The Empress of Dreams

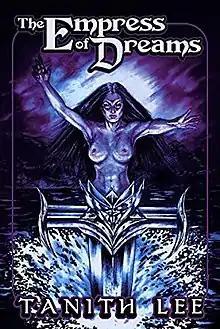
Cover of first edition

The Empress of Dreams is a collection of fantasy short stories by British author Tanith Lee. It was first published in trade paperback and ebook by DMR Books in February 2021.